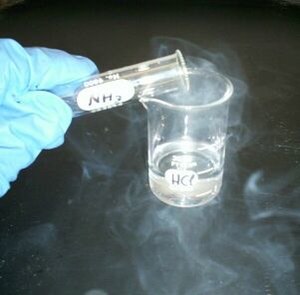
Syre
Saltsyre (HCl opløst i vand) i bægerglasset reagerer med ammoniak (NH3) fra reagensglasset under dannelse af en fin tåge af salmiak (NH4Cl).
"En syre er et molekyle eller en ion, der ifølge den danske kemiker Johannes Brønsteds definition kan afgive en eller flere hydroner, eller som ifølge den amerikanske kemiker Gilbert Lewis' definition er i stand til at danne en kovalent binding ved at acceptere et elektronpar. Den første kategori kaldes Brønsted-syrer, mens den anden kategori kaldes Lewissyrer. Det danske ord syre har oprindelse i det norrøne ord sýra, mens det engelske ord acid kommer af latin acidus/acēre, der betyder ""sur"".